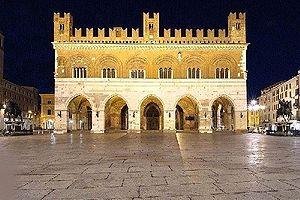
Plaisance est une ville italienne, chef-lieu de la province de Plaisance en Émilie-Romagne.